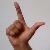
The image shows a hand gesture representing the letter 'L' in Indian Sign Language.